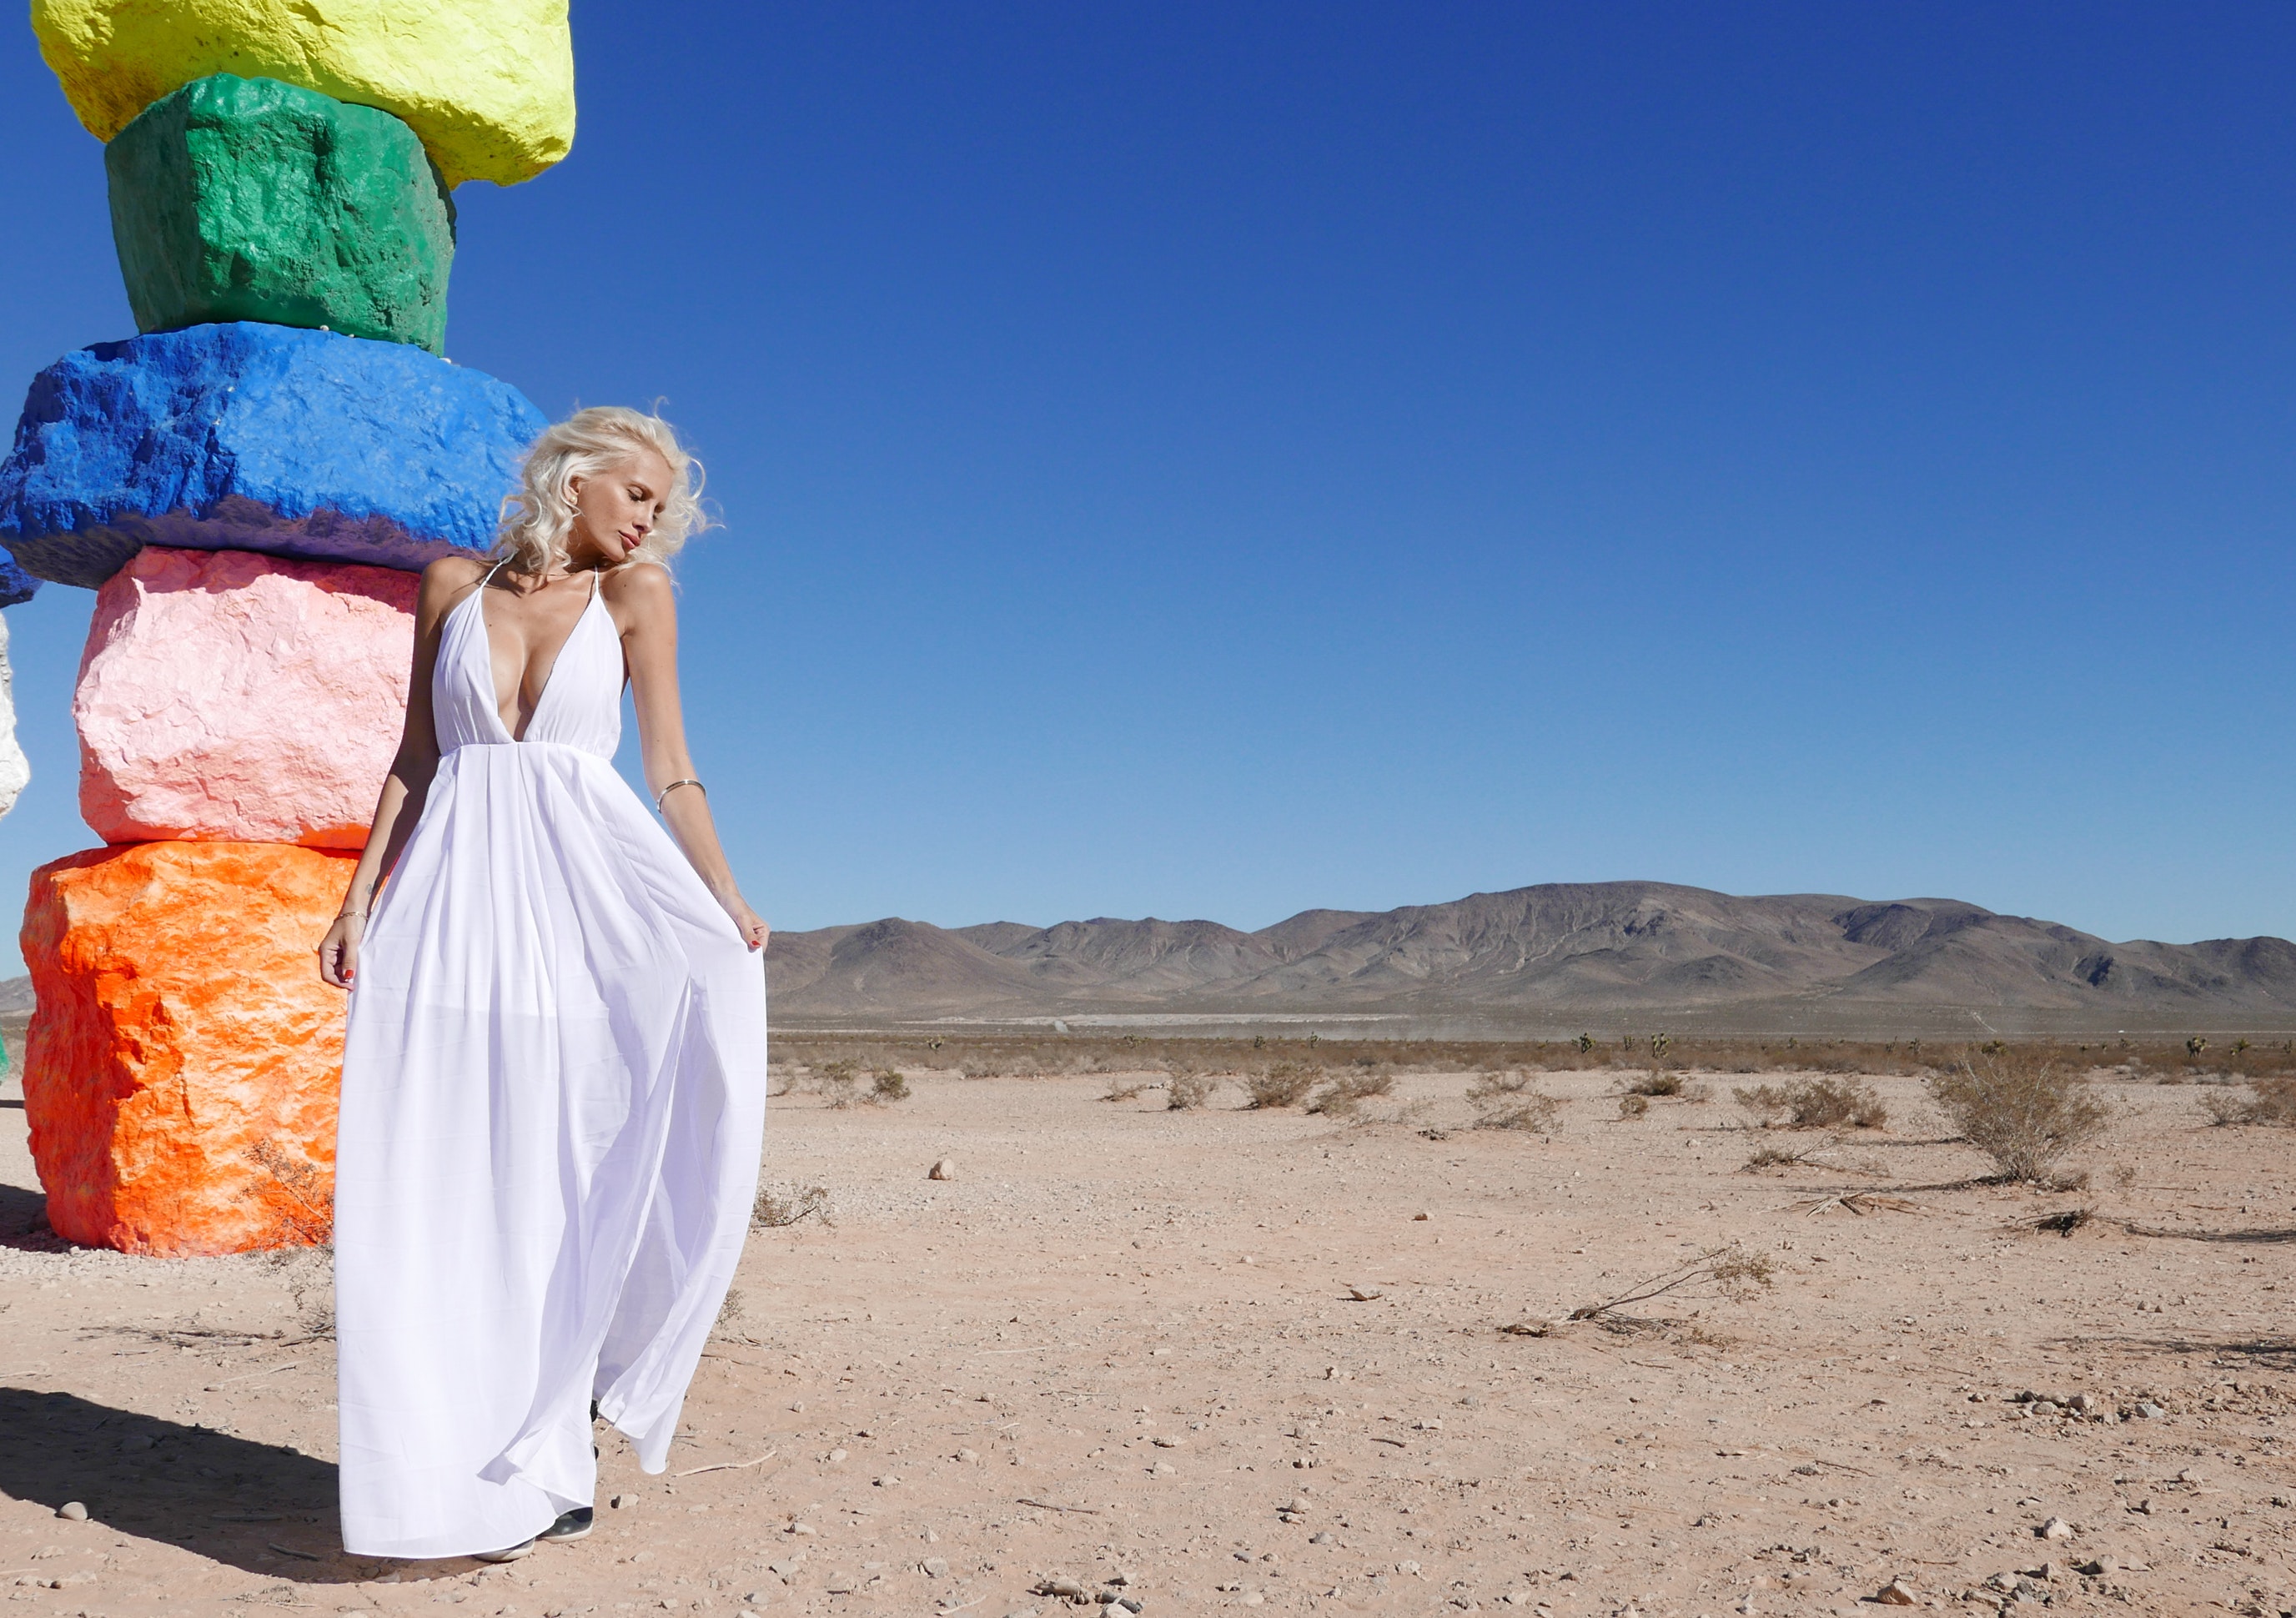
blue, natural environment, desert, yellow, sky, dress, fashion, landscape, fun, summer, shoulder, sand, outerwear, photography, aeolian landform, vacation, tourism, stock photography, travel, cloud, photo shoot, costume, plain, sahara